Ramo Stott

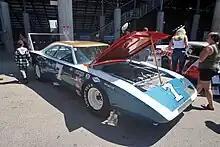
Ramo Stott's No. 7 Plymouth Superbird at the Milwaukee Mile in 2023

At the July 2021 race, ARCA honored former champions from Iowa at Iowa Speedway. He was honored along with fellow Keokuk driver Ron Hutcherson, Mason Mitchell, and team owner Larry Clement.